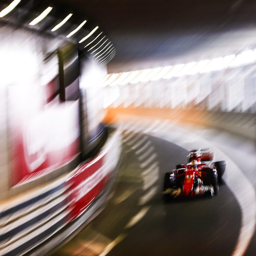
car takes a corner in a tunnel